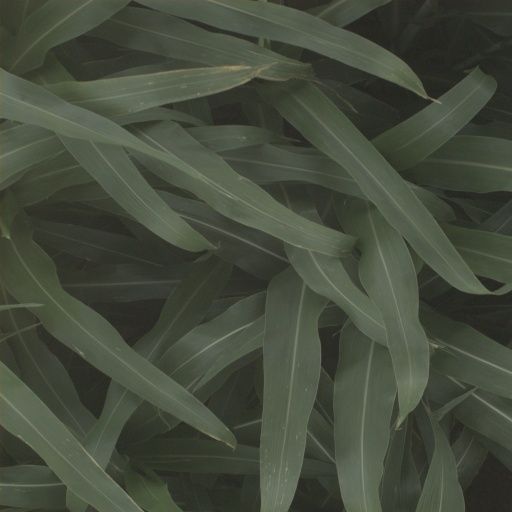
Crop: sorghum